Centrifugal compressor

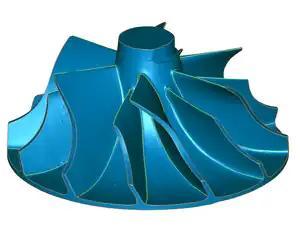
Figure 1.2.1 - Graphic modeling of the impeller, similar to turbocharger impeller

The identifying component of a centrifugal compressor stage is the centrifugal impeller rotor. Impellers are designed in many configurations including "open" (visible blades), "covered or shrouded", "with splitters" (every other inducer removed), and "w/o splitters" (all full blades). Figures 1.1, 1.2.1, and 1.3 show three different open full inducer rotors with alternating full blades/vanes and shorter length splitter blades/vanes. Generally, the accepted mathematical nomenclature refers to the leading edge of the impeller with subscript 1. Correspondingly, the trailing edge of the impeller is referred to as subscript 2.